Mike O'Callaghan–Pat Tillman Memorial Bridge

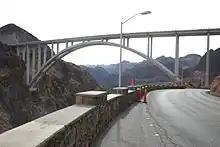
The completed bridge viewed from the Nevada side in December 2010

The Mike O'Callaghan–Pat Tillman Memorial Bridge is an arch bridge in the United States that spans the Colorado River between the states of Arizona and Nevada. The bridge is located within the Lake Mead National Recreation Area approximately southeast of Las Vegas, and carries Interstate 11 and U.S. Route 93 over the Colorado River. Opened in 2010, it was the key component of the Hoover Dam Bypass project, which rerouted US 93 from its previous routing along the top of Hoover Dam and removed several hairpin turns and blind curves from the route. It is jointly named for Mike O'Callaghan, Governor of Nevada from 1971 to 1979, and Pat Tillman, an American football player who left his career with the Arizona Cardinals to enlist in the United States Army and was killed in Afghanistan by friendly fire in 2004.